Districts of Sweden

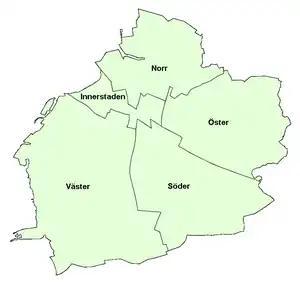
City districts of Malmö

Gothenburg Municipality is also divided into subdivisions which it refers to as "districts" in English, though as with Stockholm's districts, they are often referred to as boroughs in unofficial contexts. The Swedish term used by the city council is (literally "city-part committee area"). These districts were created in 1990. Just like in Stockholm, these districts each have a local governing body which Gothenburg calls "district committees". These committees serve a nearly identical function to Stockholm's district councils, including recreation, local economic issues and social services, and the lower levels of the education system, and like Stockholm's councils, these committees are appointed by the centralized city council.